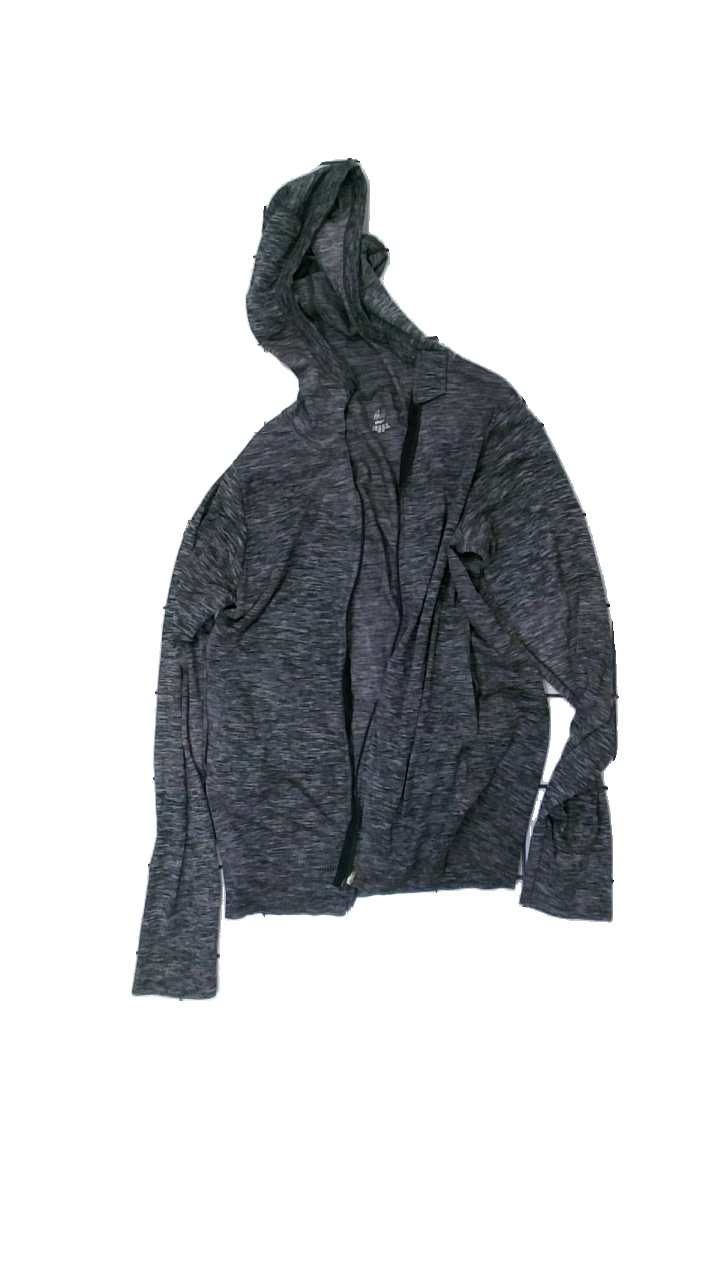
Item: Training Top (Ladies)
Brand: H&m
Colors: Black, Grey
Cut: Regular
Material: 64% nylon, 36% polyester
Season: All
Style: Sports
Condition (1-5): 3
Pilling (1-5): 4
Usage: Export
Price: <50